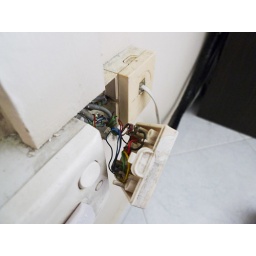
Clever Cait pulled out the telephone socket box in the morning!